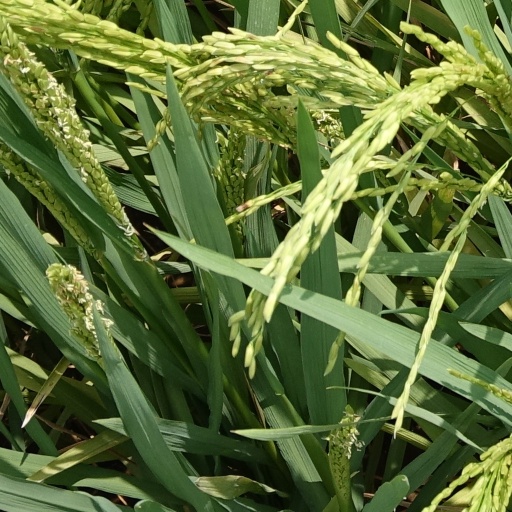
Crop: rice